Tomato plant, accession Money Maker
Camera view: vertical (180 deg); turntable rotation: 0 degrees
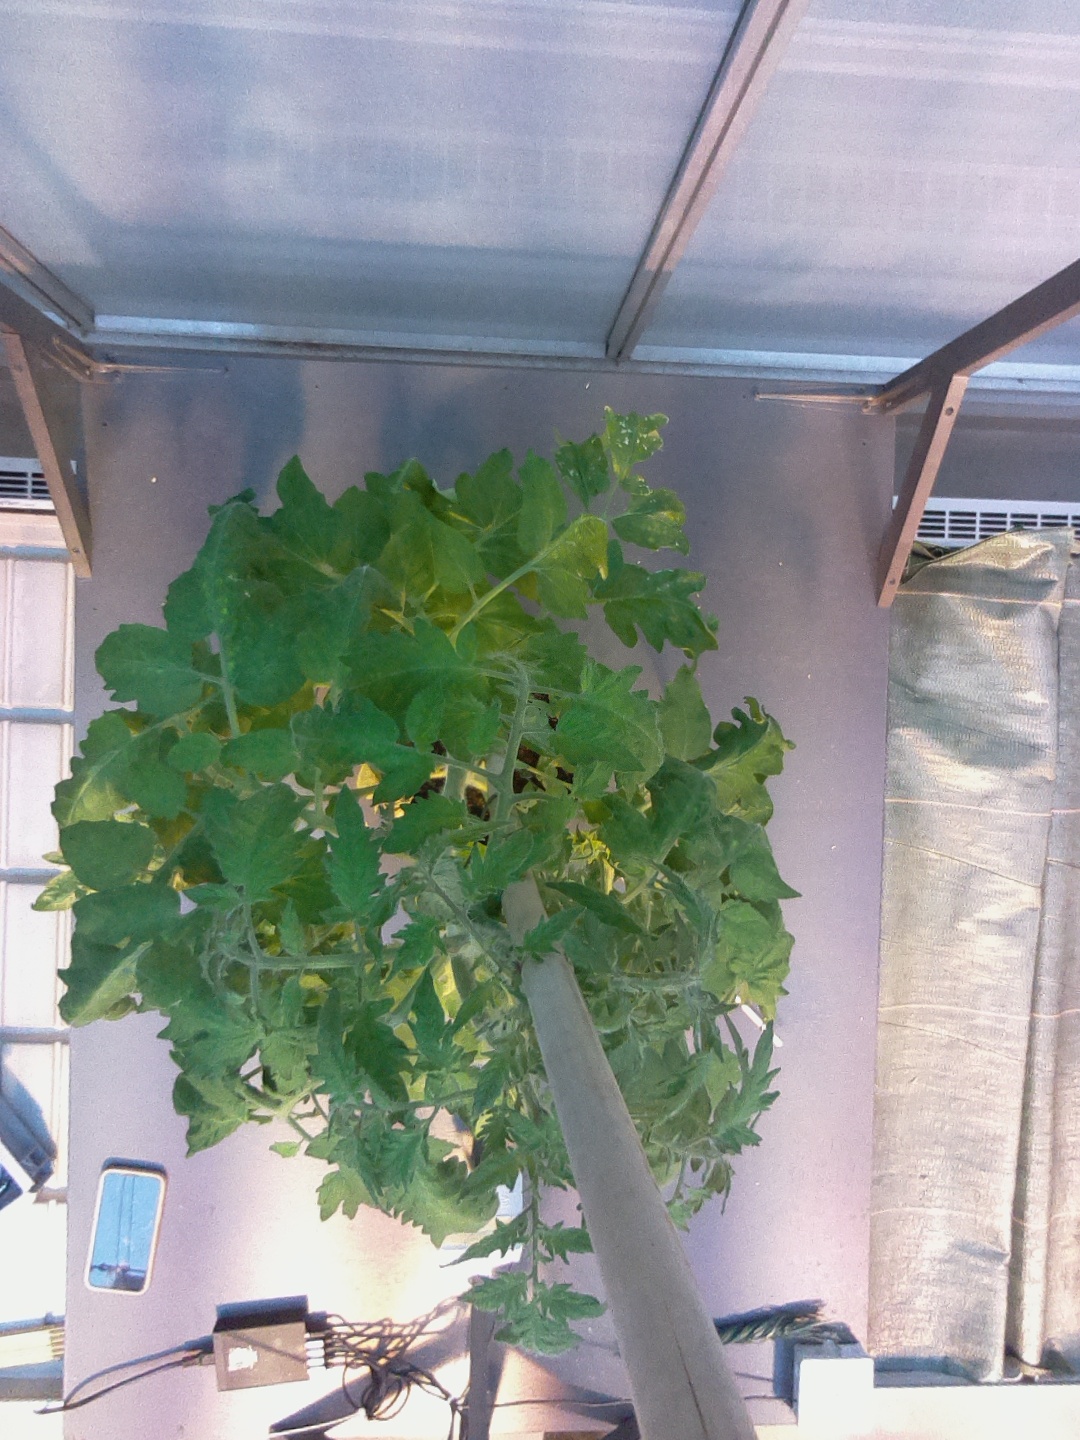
BBCH growth stage 69: End of flowering, 90%-100% of flowers open, more petals falling